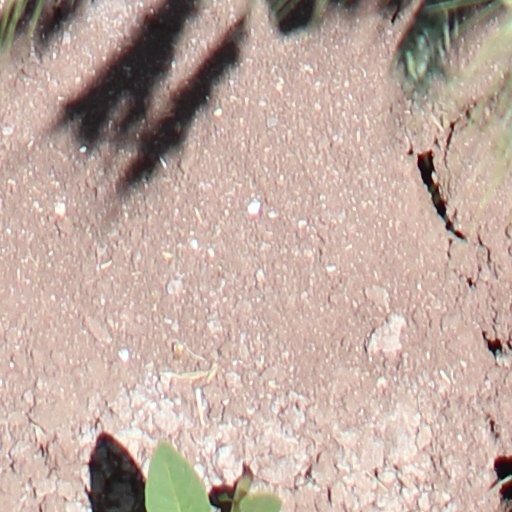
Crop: wheat